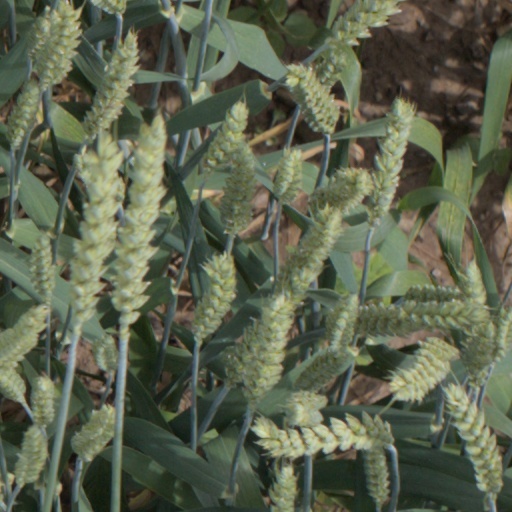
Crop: wheat